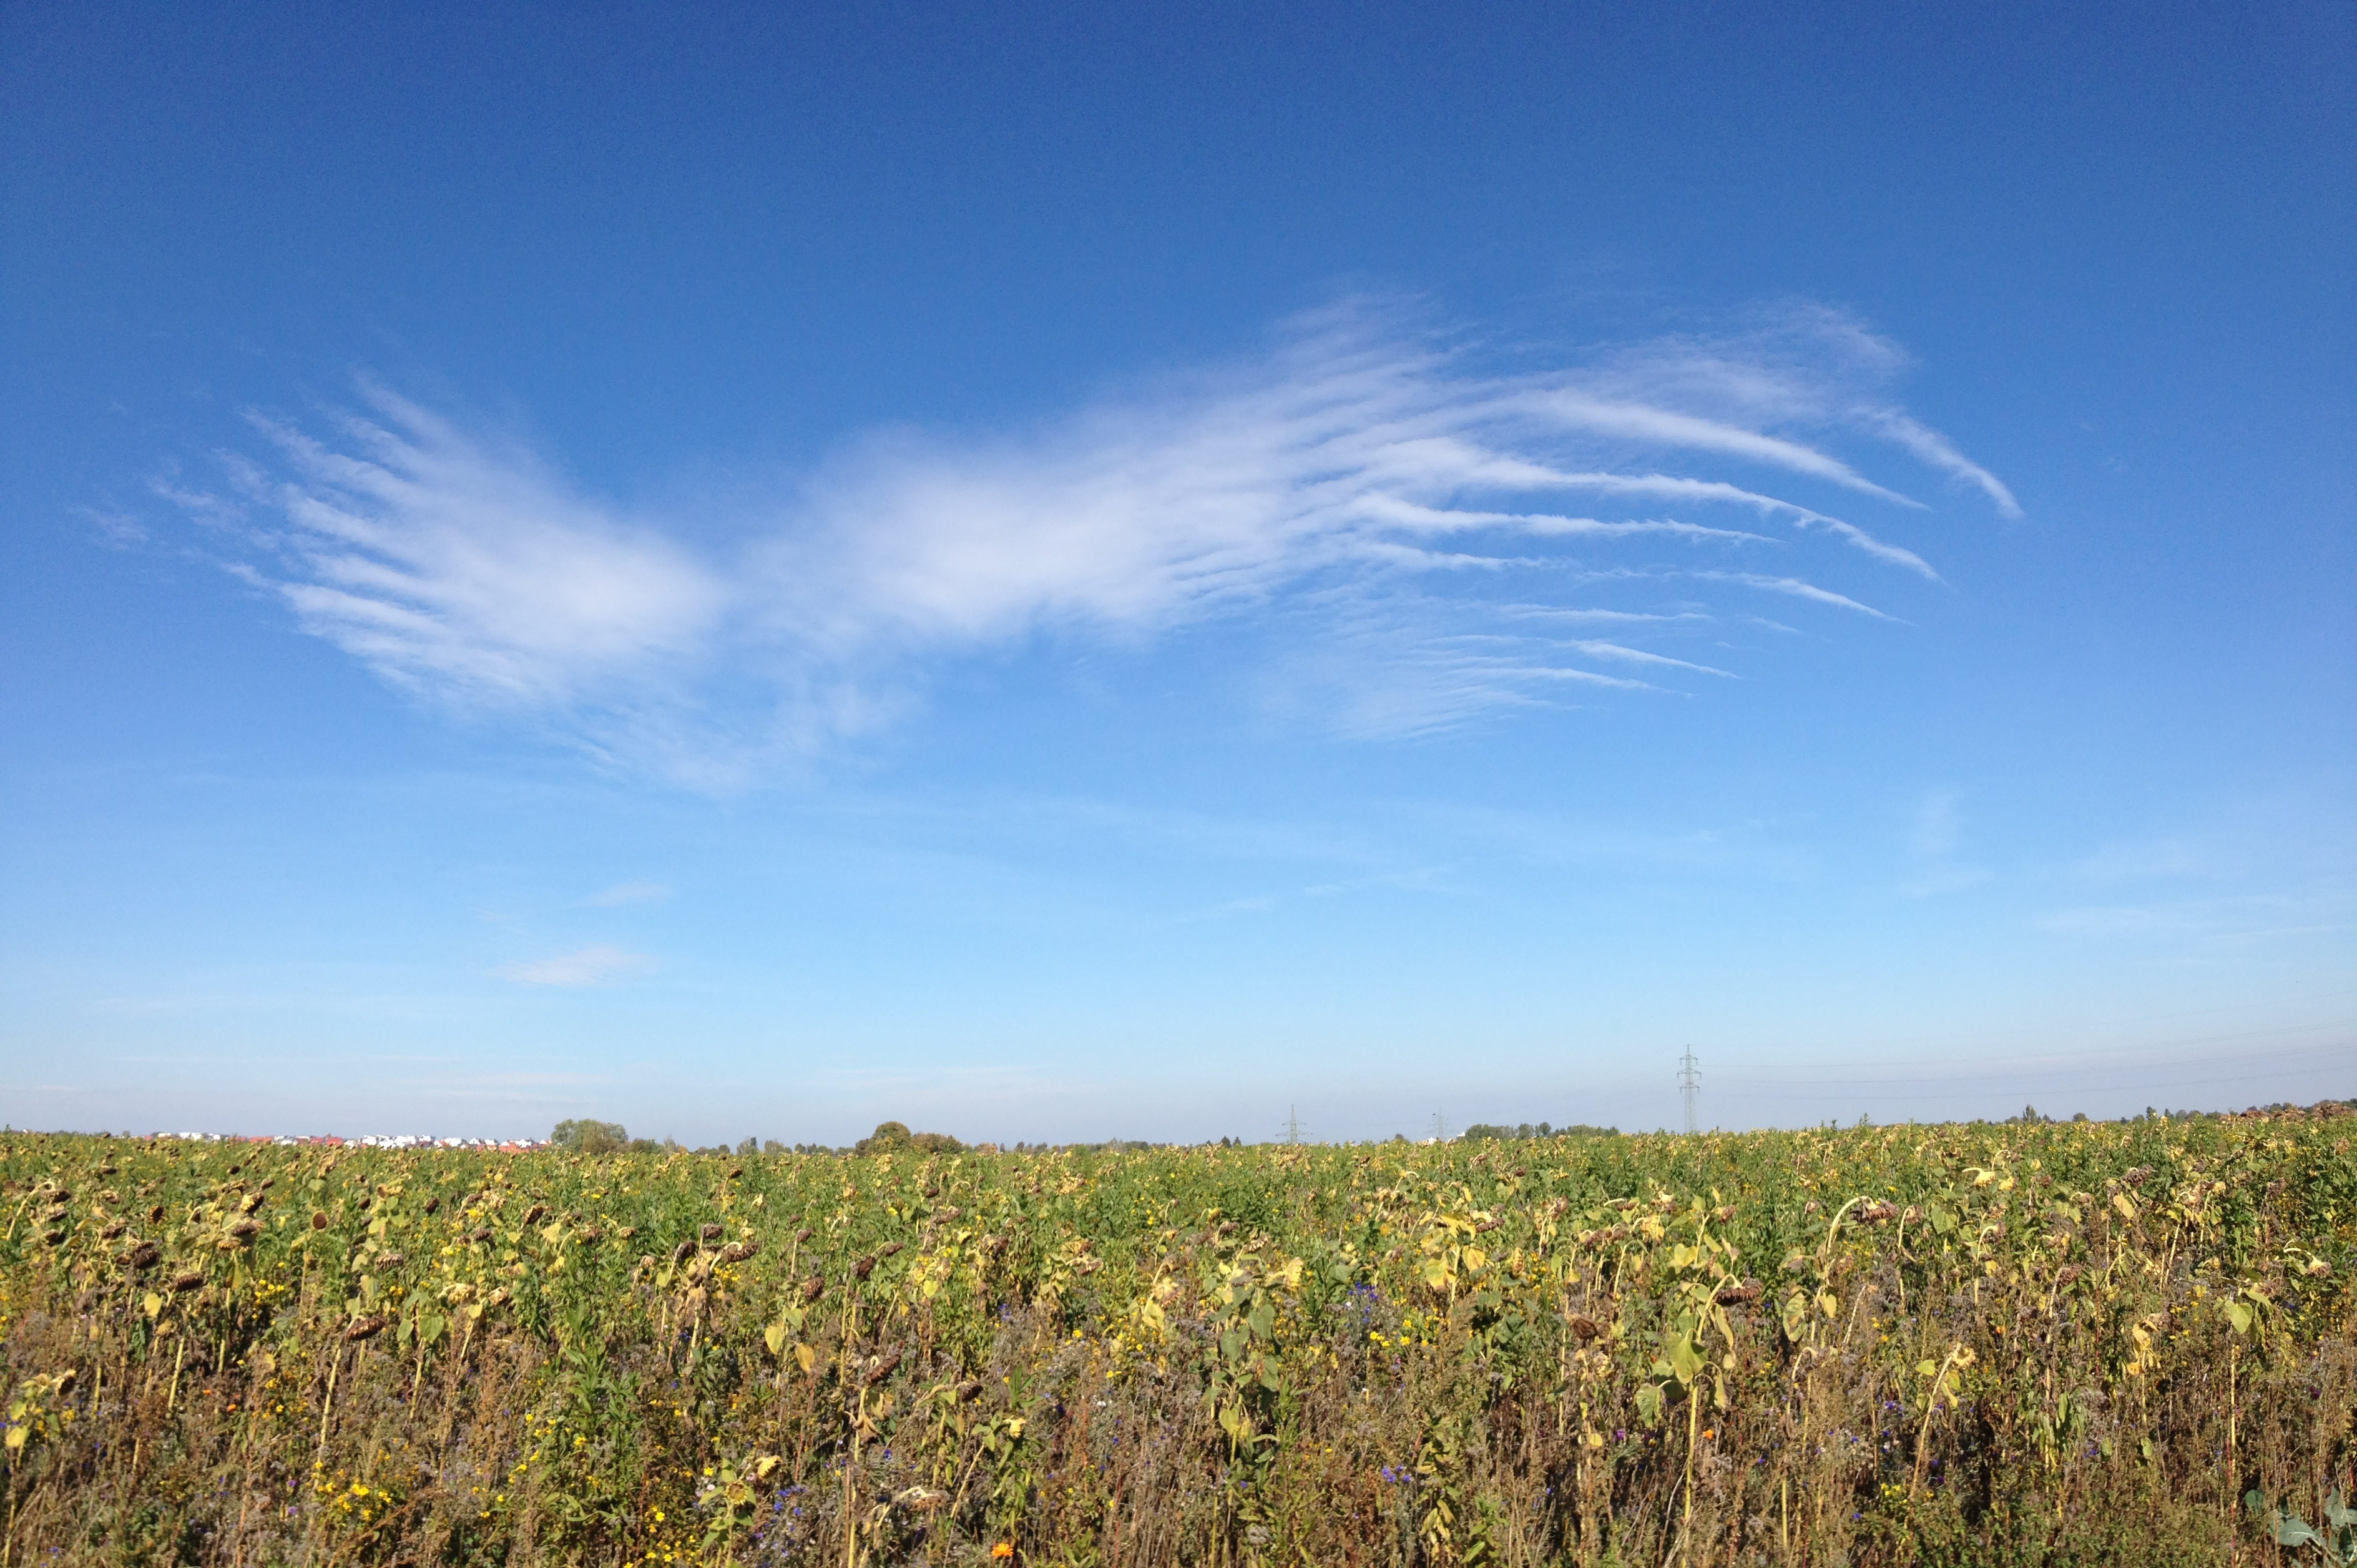
landscape, tree, grass, horizon, wing, cloud, sky, field, farm, meadow, prairie, sunlight, morning, hill, wind, crop, soil, agriculture, savanna, plain, grassland, wetland, plateau, habitat, ecosystem, steppe, rural area, angel wings, natural environment, grass family